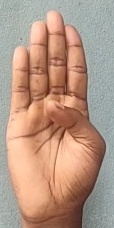
ASL sign: B